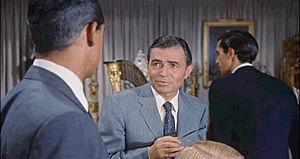
Stanley Kubrick [ˈstænli ˈkuːbrɪk] est un réalisateur, photographe, scénariste et producteur américain, né le 26 juillet 1928 à Manhattan et mort le 7 mars 1999 dans son manoir de Childwickbury, entre St Albans et Harpenden.